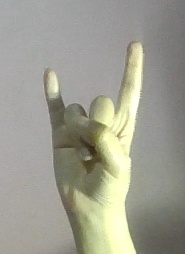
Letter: la